Charles A. Blanchard (lawyer)

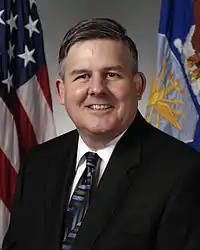
Blanchard, circa 2009

Charles Alan Blanchard (born April 14, 1959) is a United States lawyer who served as General Counsel of the Army from 1999 to 2001, and who has served as General Counsel of the Air Force, from 2009 to 2013.